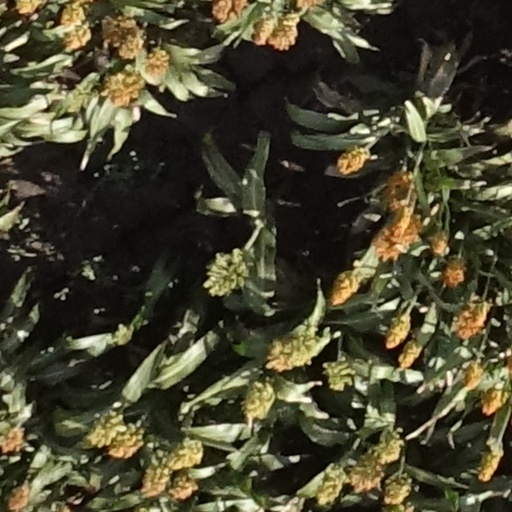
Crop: sorghum